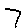
Label: 7